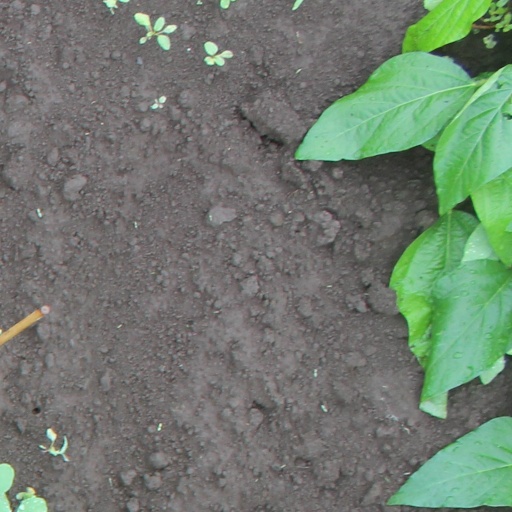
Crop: soybean